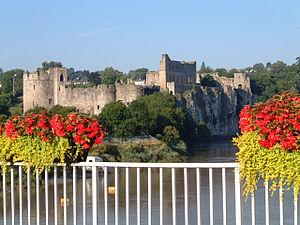
Chepstow est une ville du pays de Galles située au sud du pays dans le comté du Monmouthshire.